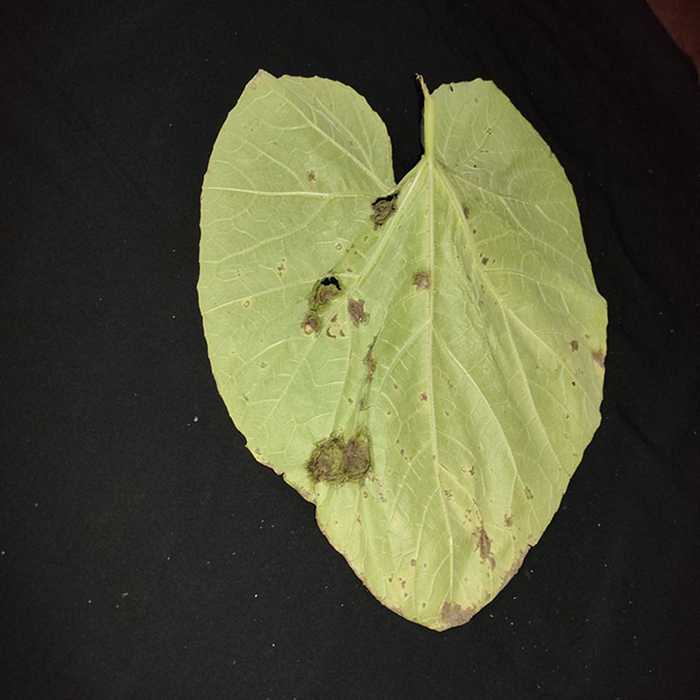
Plant: Bottle gourd
Label: Downey mildew